Buddy Holly

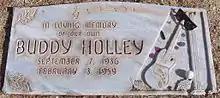
Holly's headstone in the City of Lubbock Cemetery

The Winter Dance Party tour began in Milwaukee, Wisconsin, on January 23, 1959. The amount of travel involved created logistical problems, as the distance between venues had not been considered when scheduling performances. Adding to the problem, the unheated tour buses twice broke down in freezing weather, with dire consequences. Holly's drummer, Carl Bunch, was hospitalized for frostbite to his toes (sustained while aboard the bus), so Holly decided to seek other transportation. On February 2, before their appearance in Clear Lake, Iowa, Holly chartered a four-seat Beechcraft Bonanza airplane for Jennings, Allsup, and himself, from Dwyer Flying Service in Mason City, Iowa. Holly's idea was to depart following the show at the Surf Ballroom in Clear Lake and fly to their next venue, in Moorhead, Minnesota, via Fargo, North Dakota, allowing them time to rest and launder their clothes and avoid an arduous bus journey. Immediately after the Clear Lake show (which ended just before midnight), Allsup agreed to flip a coin for the seat with Ritchie Valens. Valens called heads; when he won, he reportedly said, "That's the first time I've ever won anything in my life." Allsup later opened a restaurant/bar in Fort Worth, Texas, called Heads Up Saloon. Waylon Jennings voluntarily gave up his seat to J. P. Richardson (the Big Bopper), who had influenza and complained that the tour bus was too cold and uncomfortable for a man of his size.